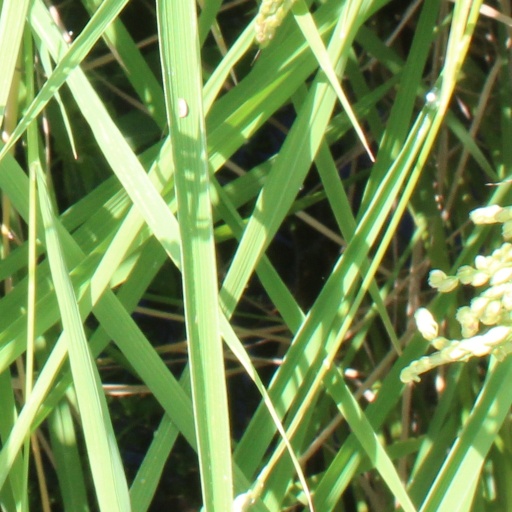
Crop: rice